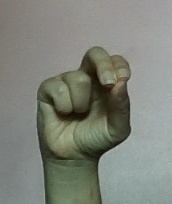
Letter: gaaf